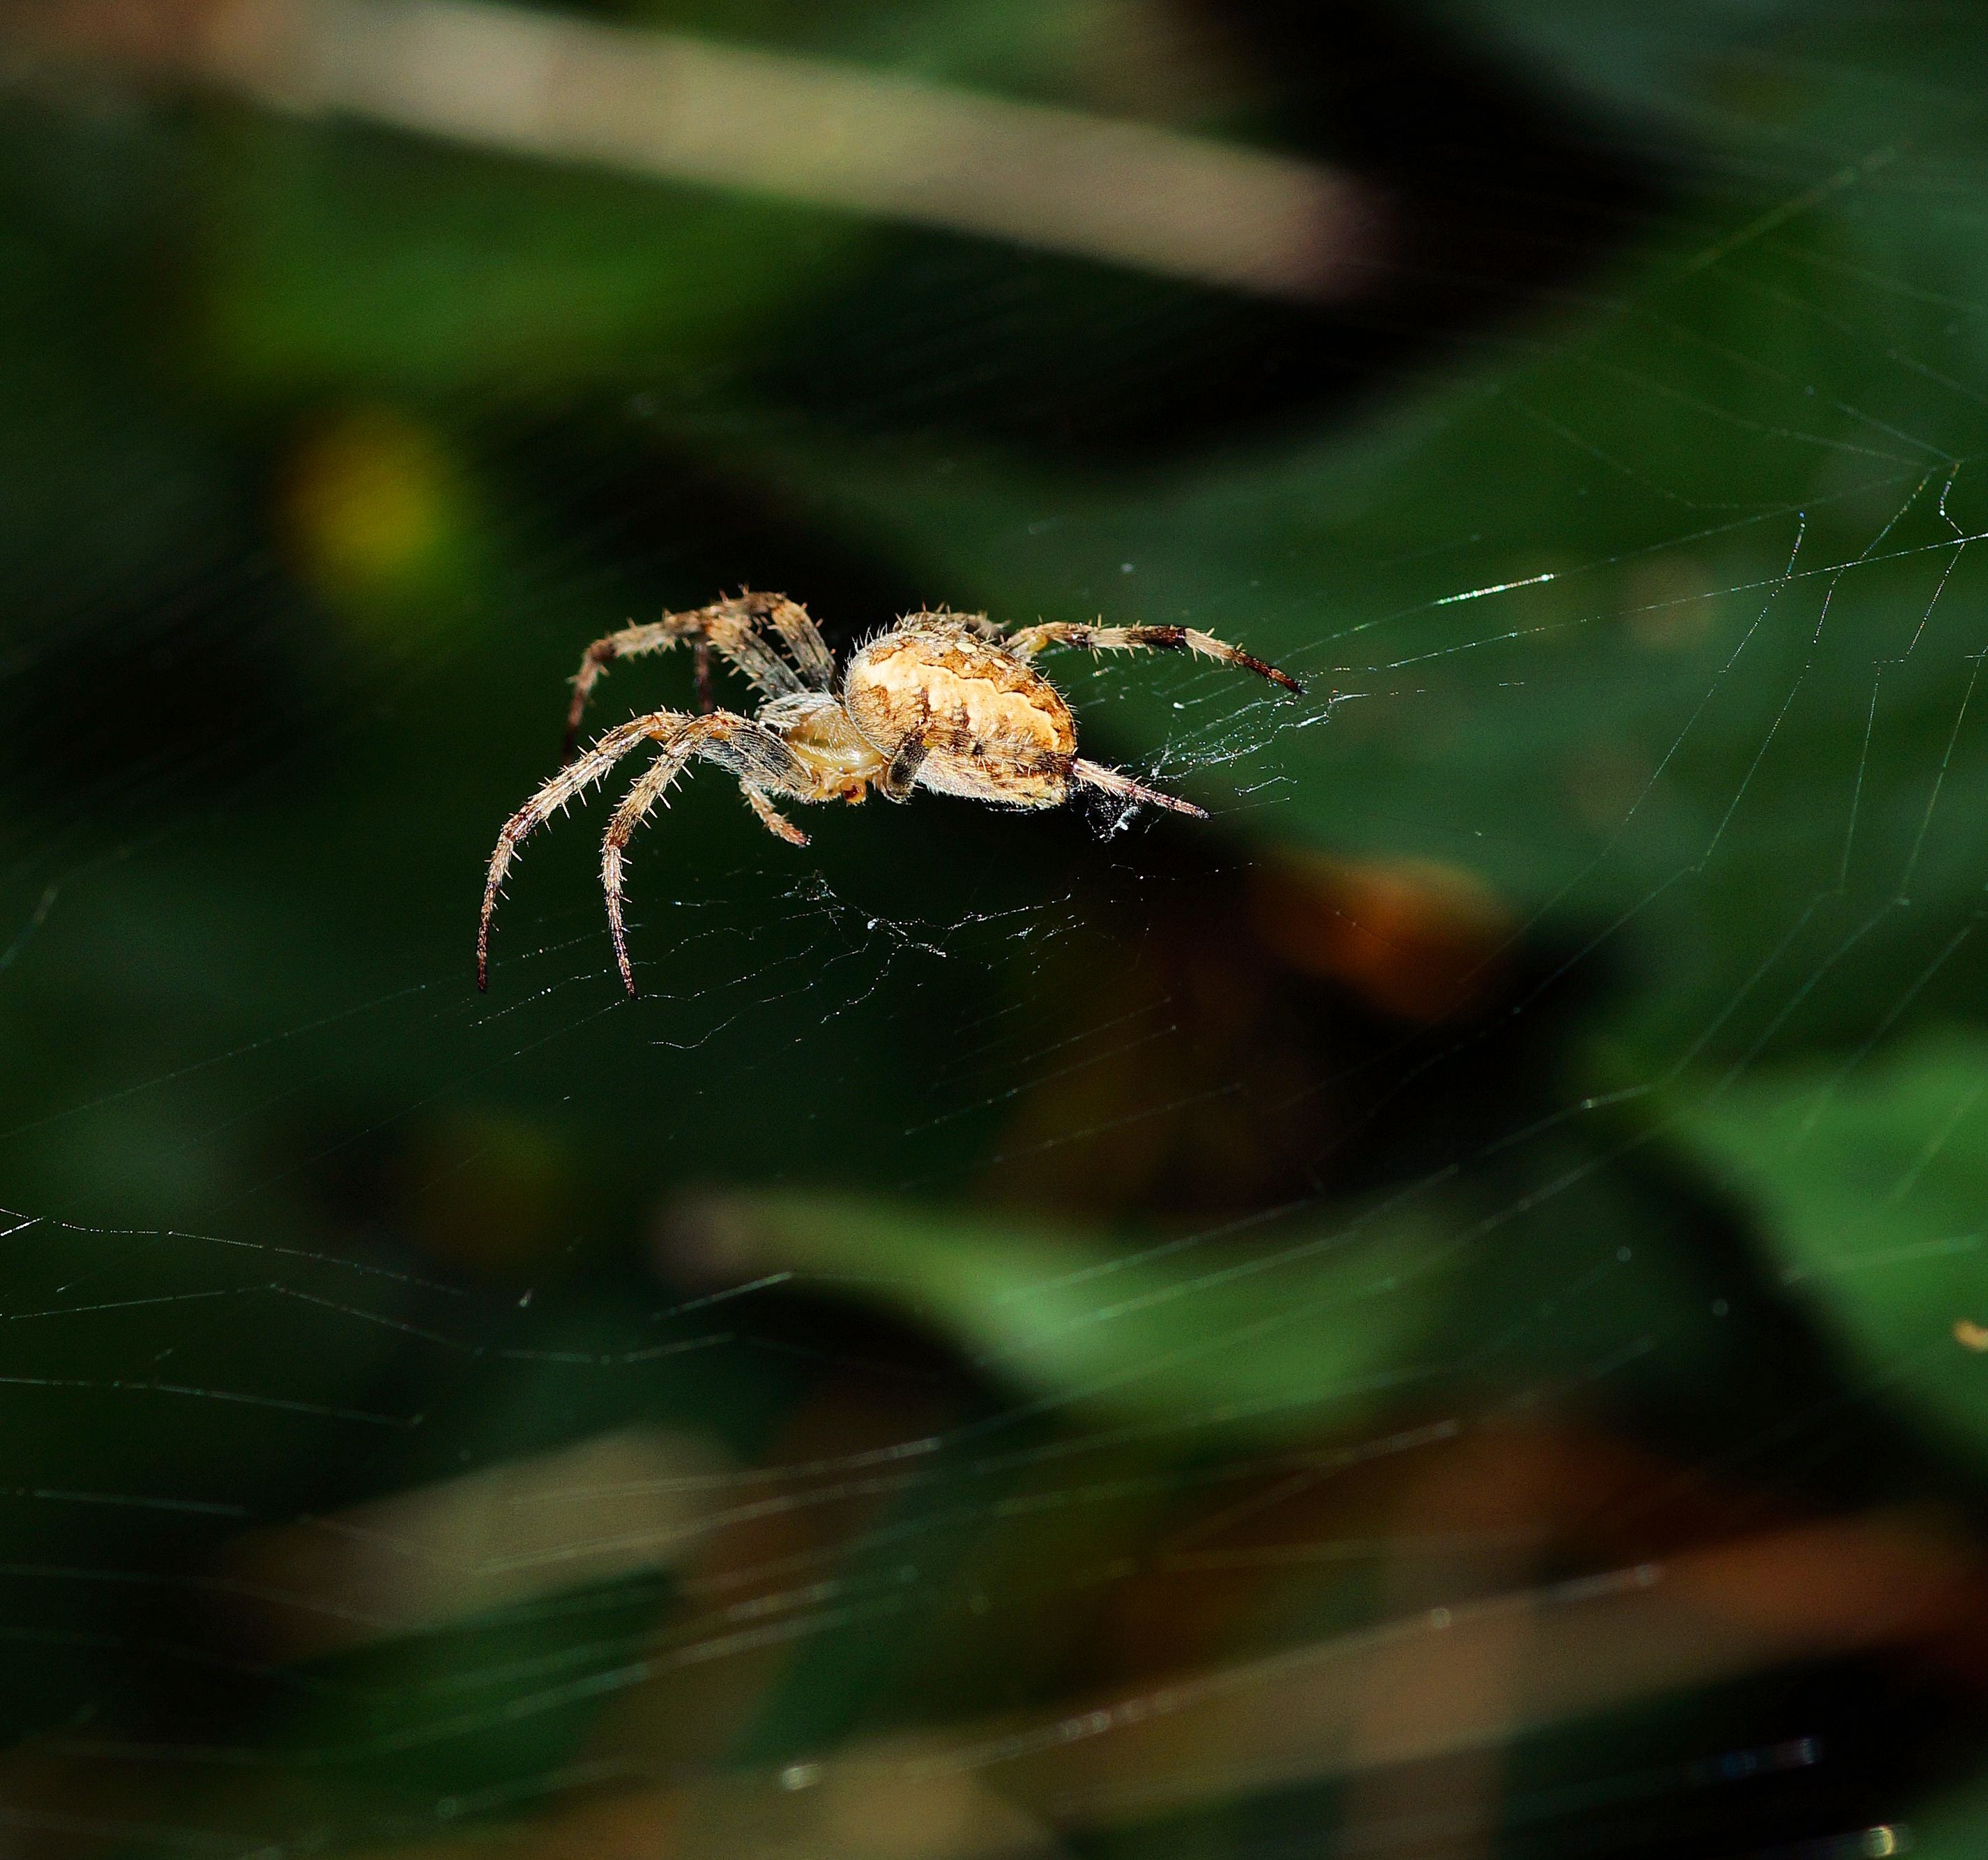
nature, photography, leaf, green, insect, fauna, invertebrate, close up, spider, arachnid, wait, patience, hunter, prey, macro photography, arthropod, european garden spider, araneus, plant stem, spider nest, orb weaver spider